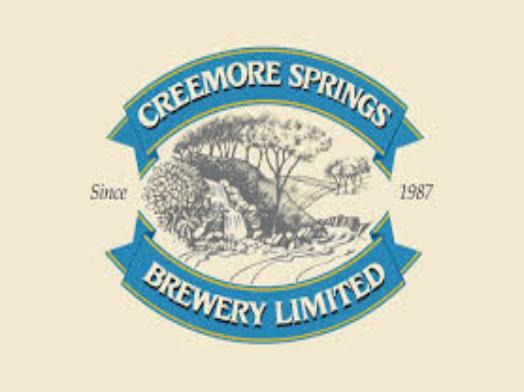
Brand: Creemore
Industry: Food